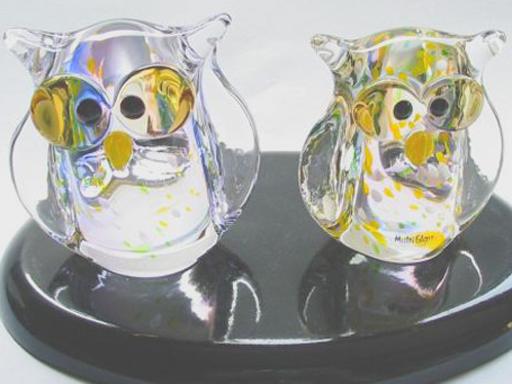
Material: glass